Premiata Forneria Marconi

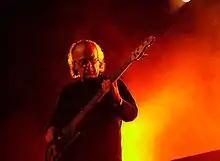
Patrick Djivas

Following the release of "Photos of Ghosts" bass player Giorgio Piazza left the group, being replaced by Patrick Djivas, who has remained with the group since. The next PFM album release in Italy was "L'isola di niente" in 1974. Highlights of the album include "Dolcissima Maria" (English title: "Just Look Away") and the instrumental "Via Lumiere" (English title: "Have Your Cake and Beat It".) Again a similar English language version of the album was released by Manticore as "The World Became the World" (1974). The English album included another re-recording of "Impressioni di settembre" as the title track. This was their last collaboration with Peter Sinfield, as the group were not entirely pleased with his English lyrics.